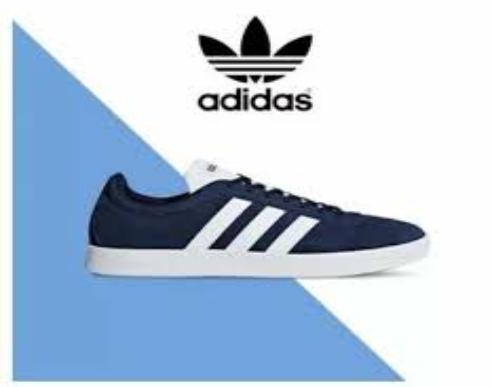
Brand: Adidas SB
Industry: Clothes